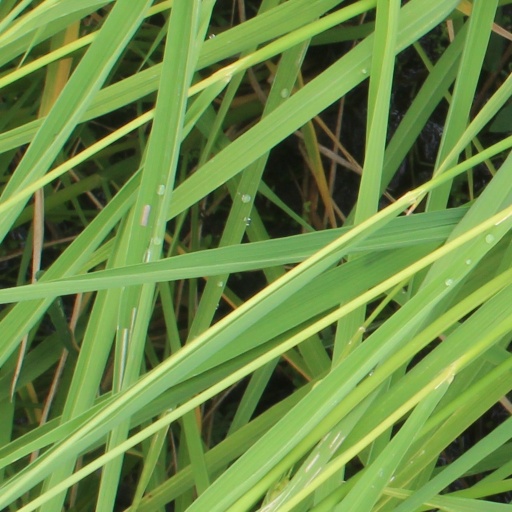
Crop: rice